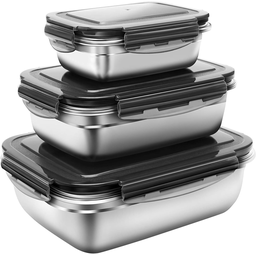
Label: metal